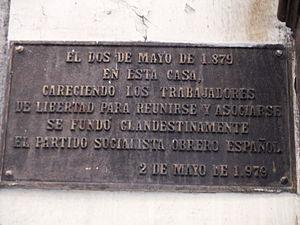
Le Parti socialiste ouvrier espagnol, PSOE, est un parti politique espagnol de centre gauche social-démocrate.